Gorgona Agricultural Penal Colony

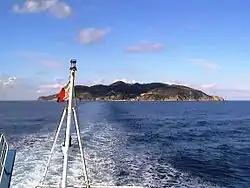
The only way to approach the island and penal colony is by boat. Instead of docking at the island, passengers are brought to shore by police launch boats.

Located across the Ligurian Sea from the Italian port city of Livorno, Gorgona island is considered "impossible" to escape (no one is known to have ever verifiably escaped), which has allowed the Italian penal authorities to give prisoners more freedom to move around the island. While in most Italian prisons, inmates spend the majority of their time in lockdown, on Gorgona, inmates spend most of their time outside doing agricultural and viticultural work or tending livestock. The prisoners are only required to return to the facility for lockdown in the evening.